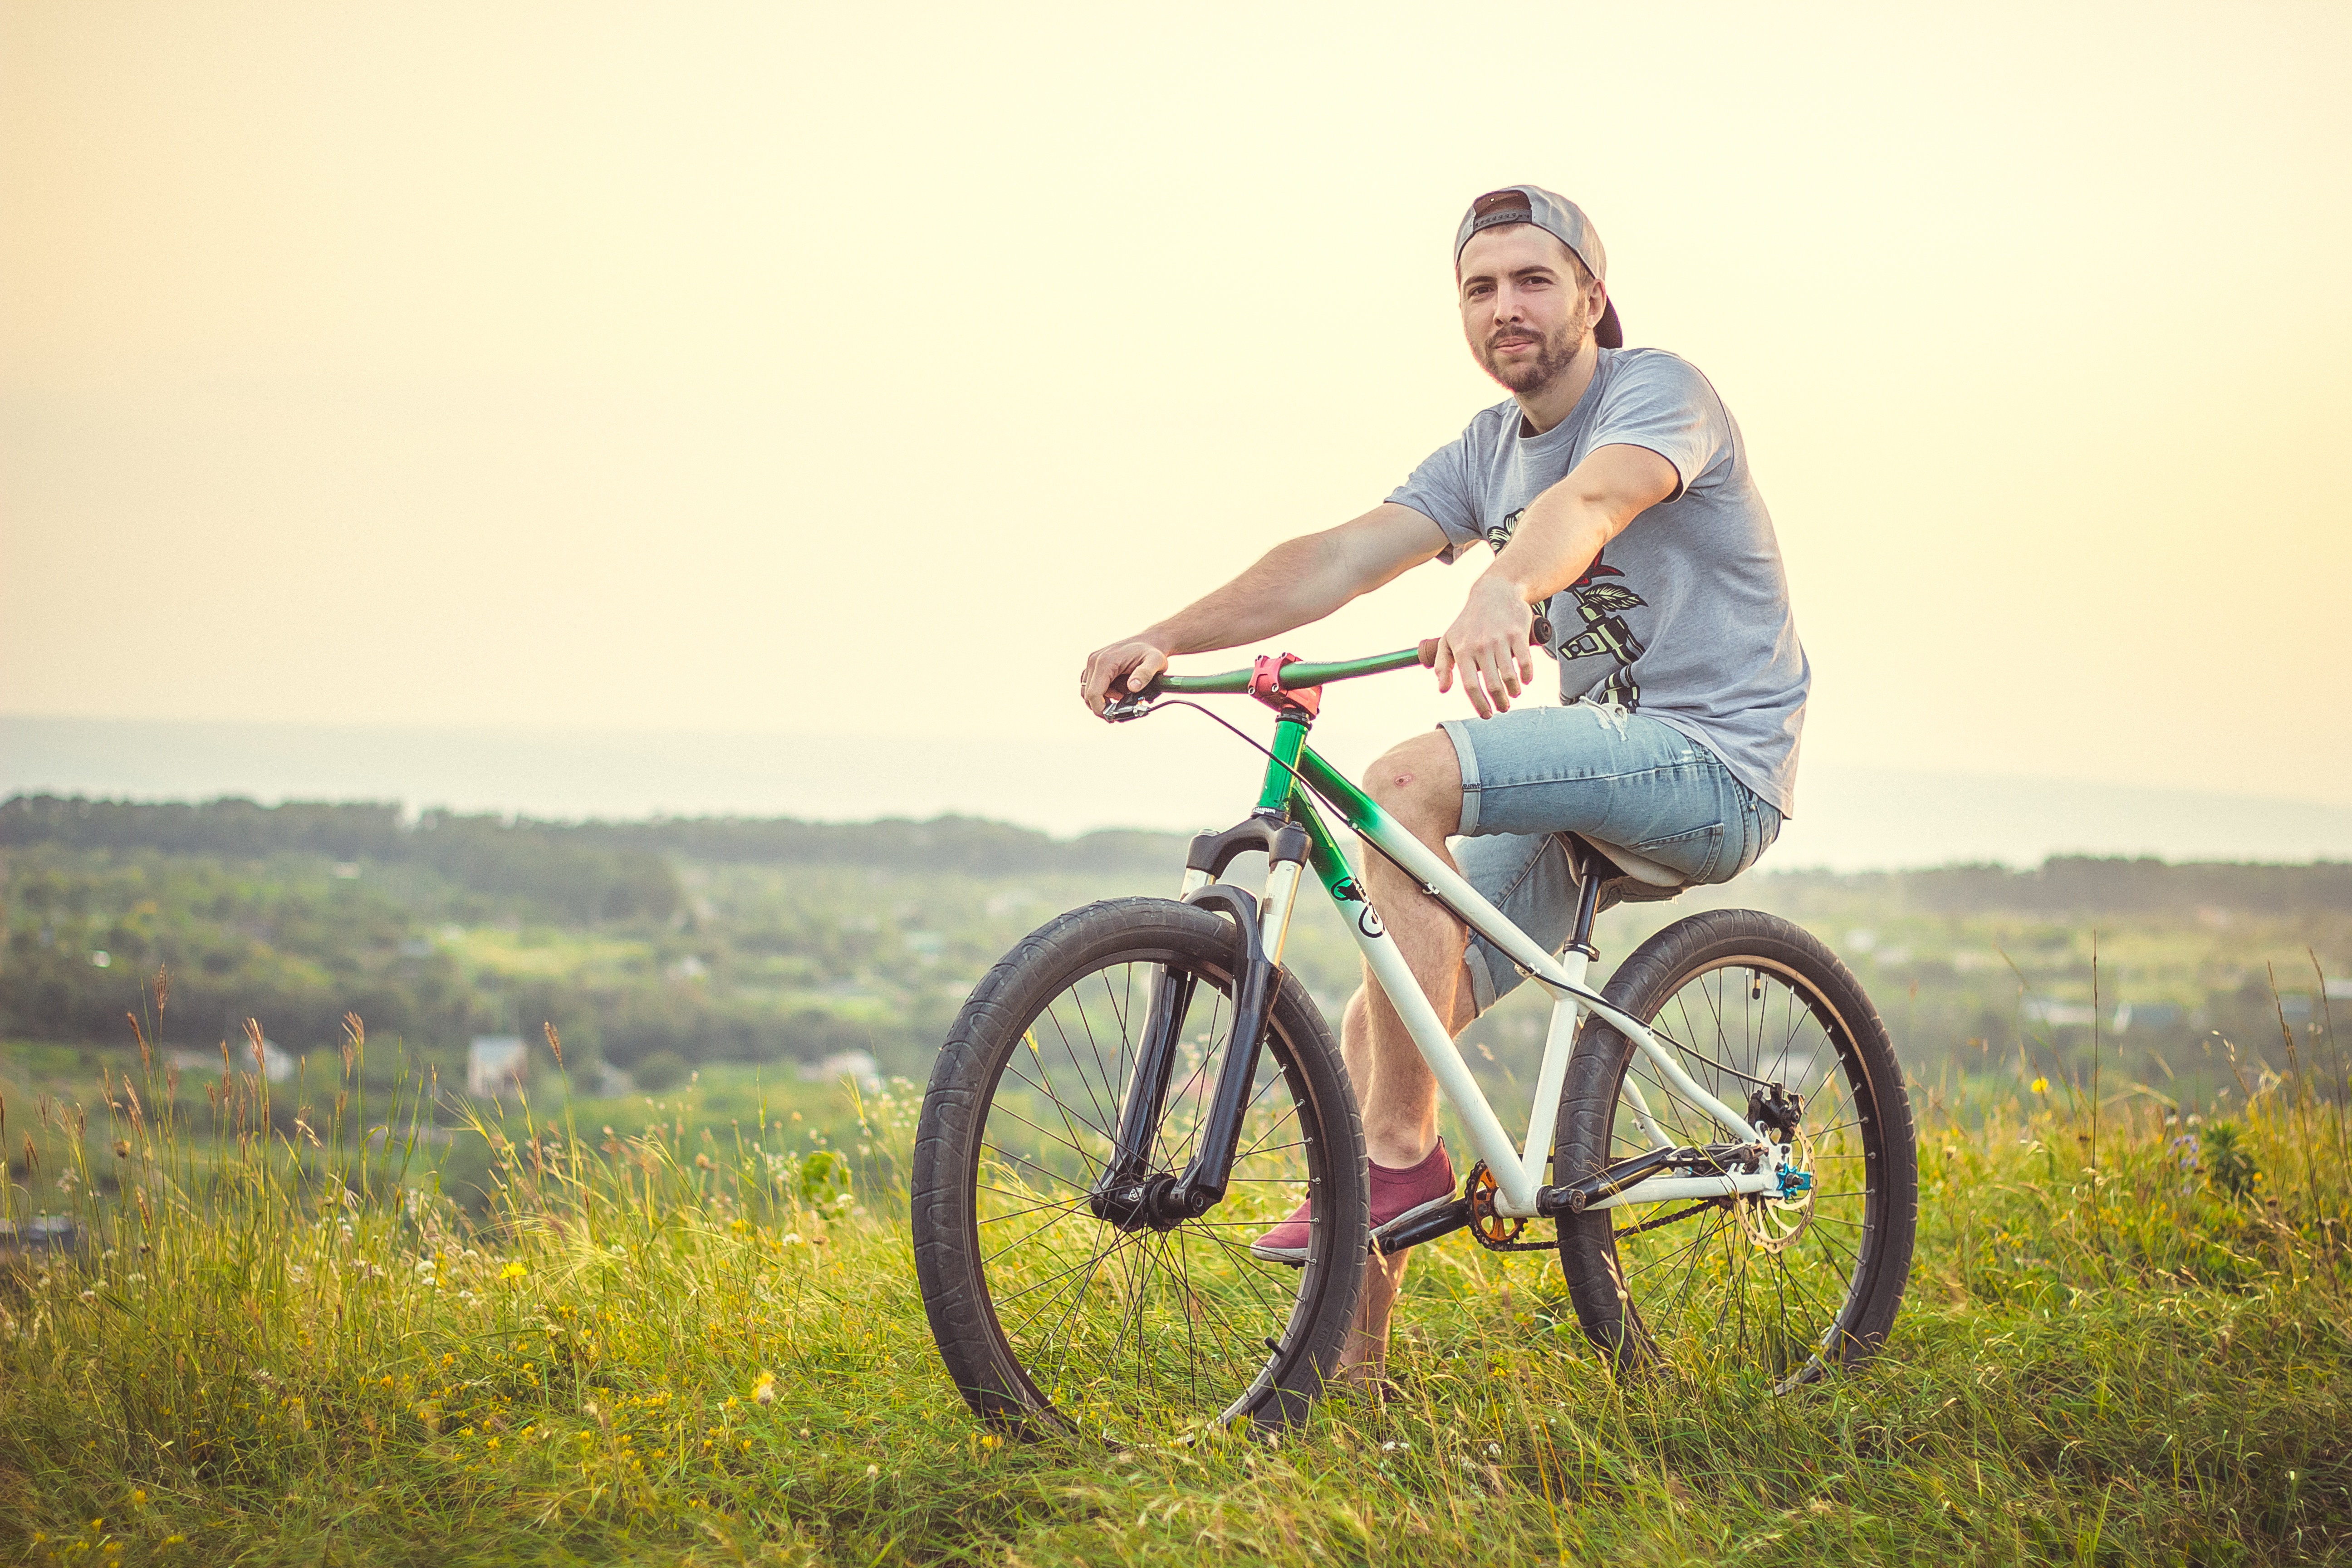
nature, field, bicycle, bike, cyclist, vehicle, sports equipment, mountain bike, cycling, mountain biking, cycle sport